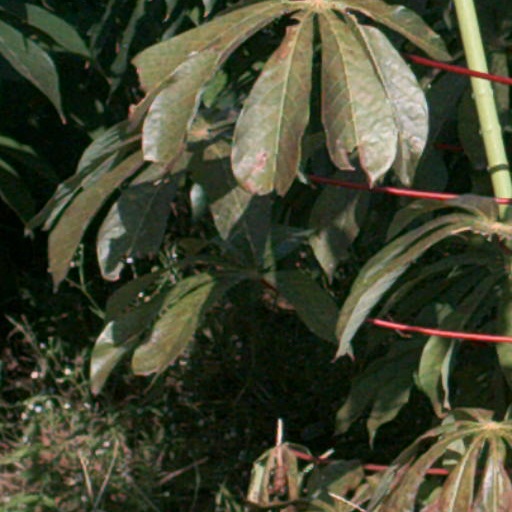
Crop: cassava